Light-emitting diode

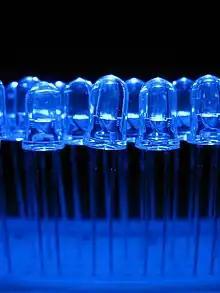
Blue LEDs

By selection of different semiconductor materials, single-color LEDs can be made that emit light in a narrow band of wavelengths, from the near-infrared through the visible spectrum and into the ultraviolet range. The required operating voltages of LEDs increase as the emitted wavelengths become shorter (higher energy, red to blue), because of their increasing semiconductor band gap.